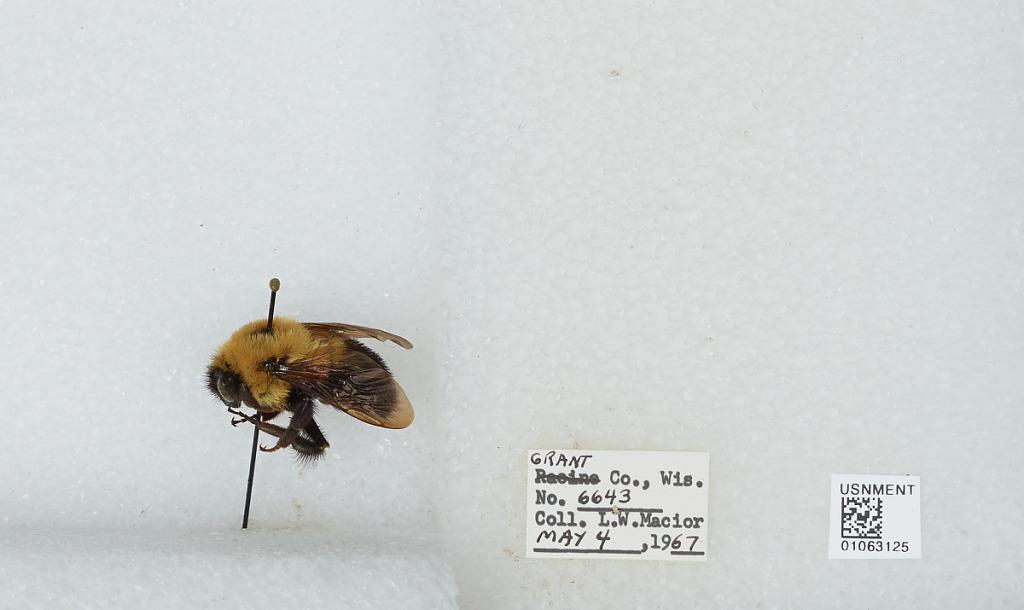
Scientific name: Bombus (Pyrobombus) bimaculatus Cresson
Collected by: L. Macior
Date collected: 1967-5-4
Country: United States
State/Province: Wisconsin
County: Grant
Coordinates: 42.87, -90.72